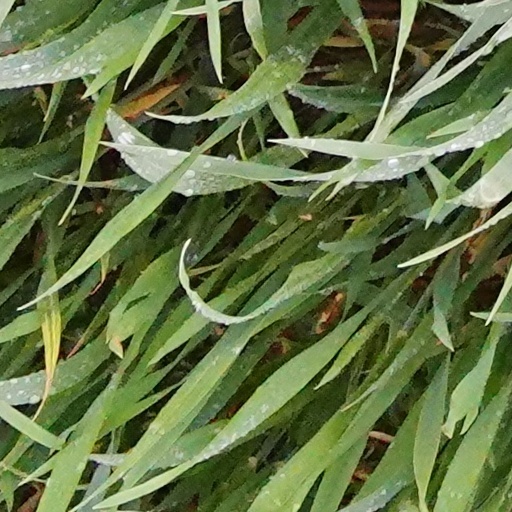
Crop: wheat